2009 United States House of Representatives elections

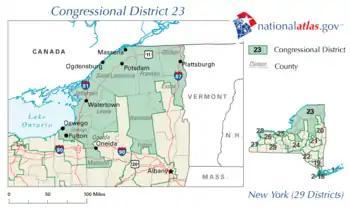

On September 21, 2009, Republican John M. McHugh resigned to become United States Secretary of the Army. On November 3, 2009, Democrat Bill Owens defeated Conservative Doug Hoffman and Republican Dede Scozzafava in a race that garnered considerable press attention. Days before the election, Scozzafava dropped out of the race, then endorsed Owens, the Democrat.